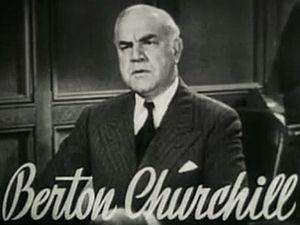
Berton Churchill, né Alexander Churchill le 9 décembre 1876 à Toronto, mort le 10 octobre 1940 à New York, est un acteur canadien.